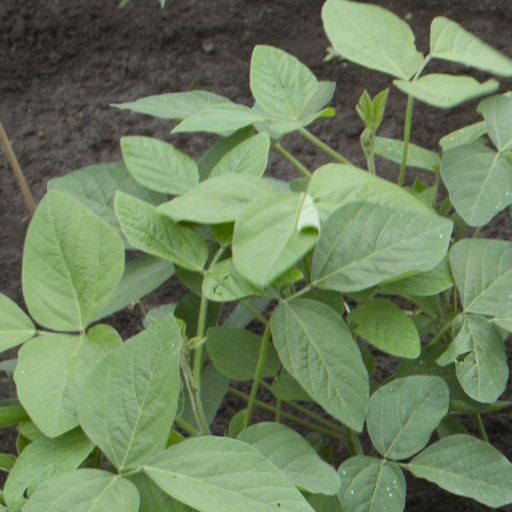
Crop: soybean